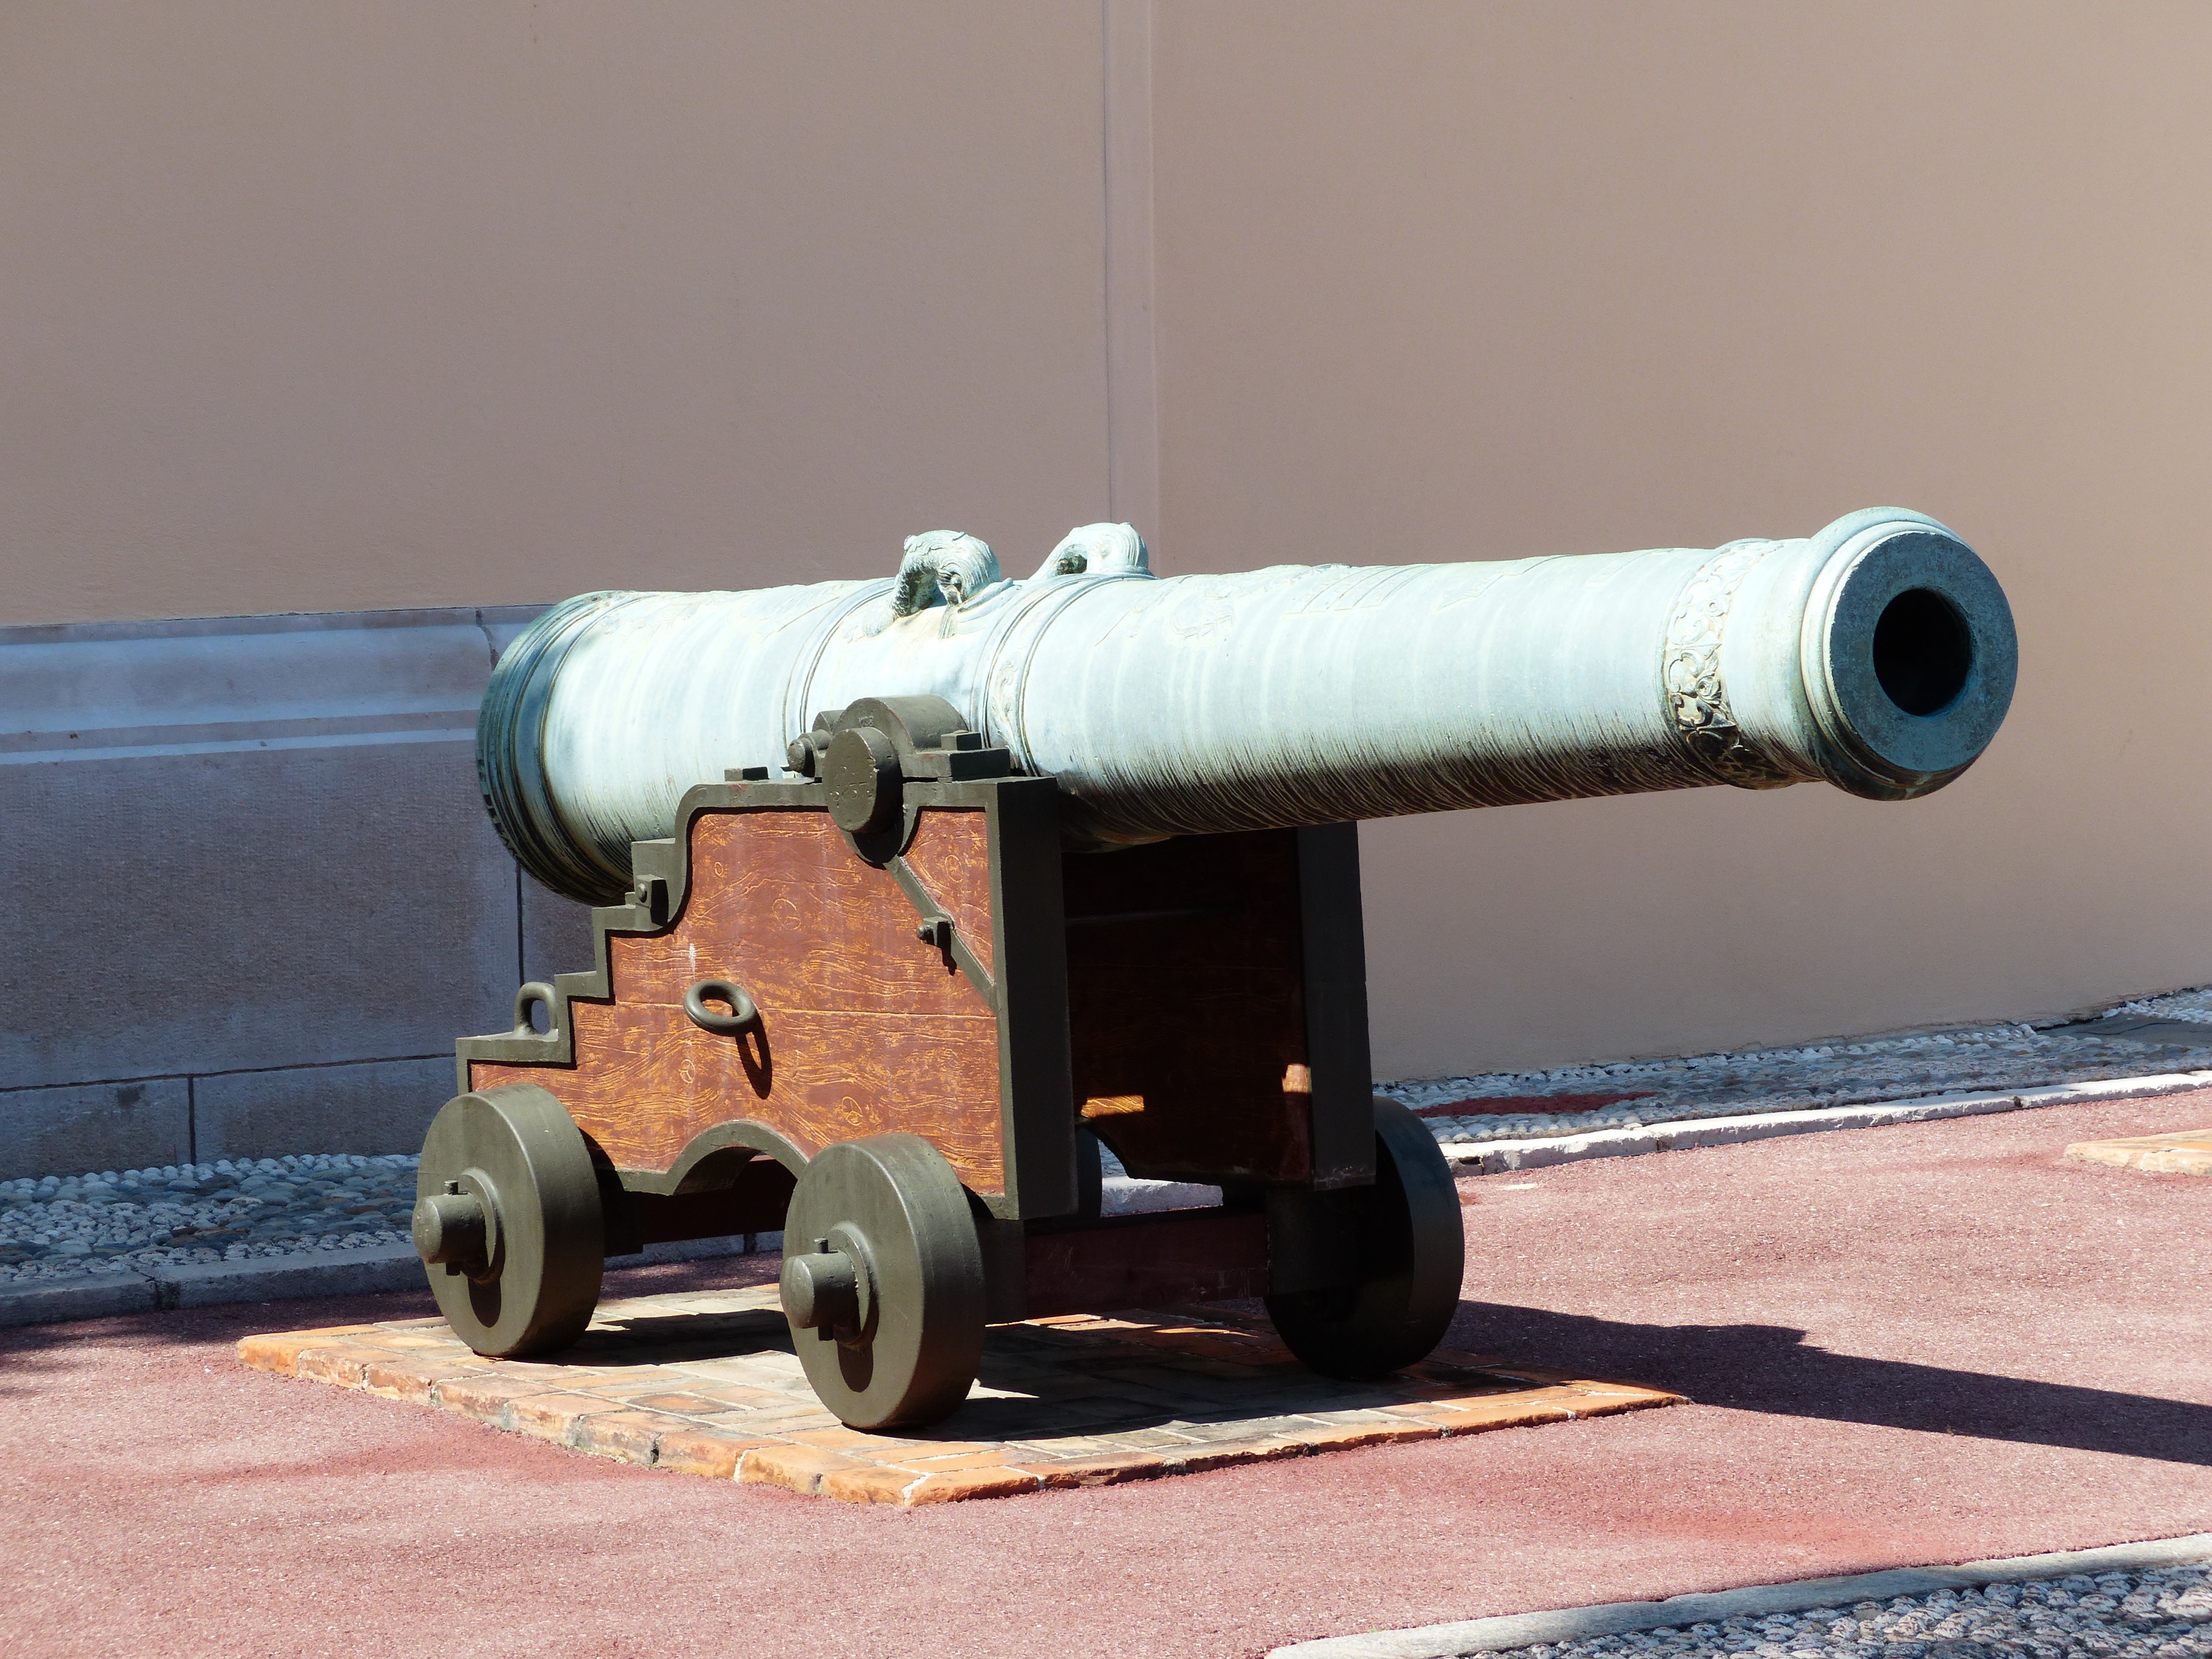
metal, weapon, gun, bronze, cannon, barrel of a gun, bronze cannon